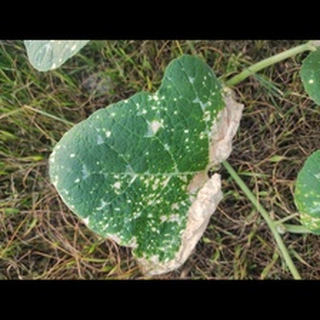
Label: pumpkin_powdery_mildew